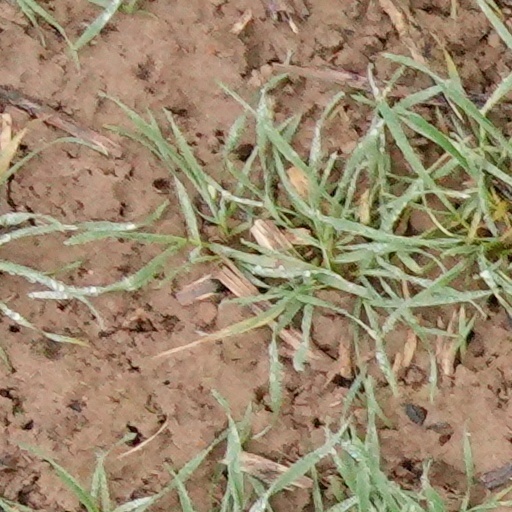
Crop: wheat